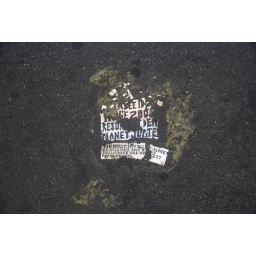
New style Toynbee tile.... located near 30th. st. post office building in Philly. 30th. + Market.